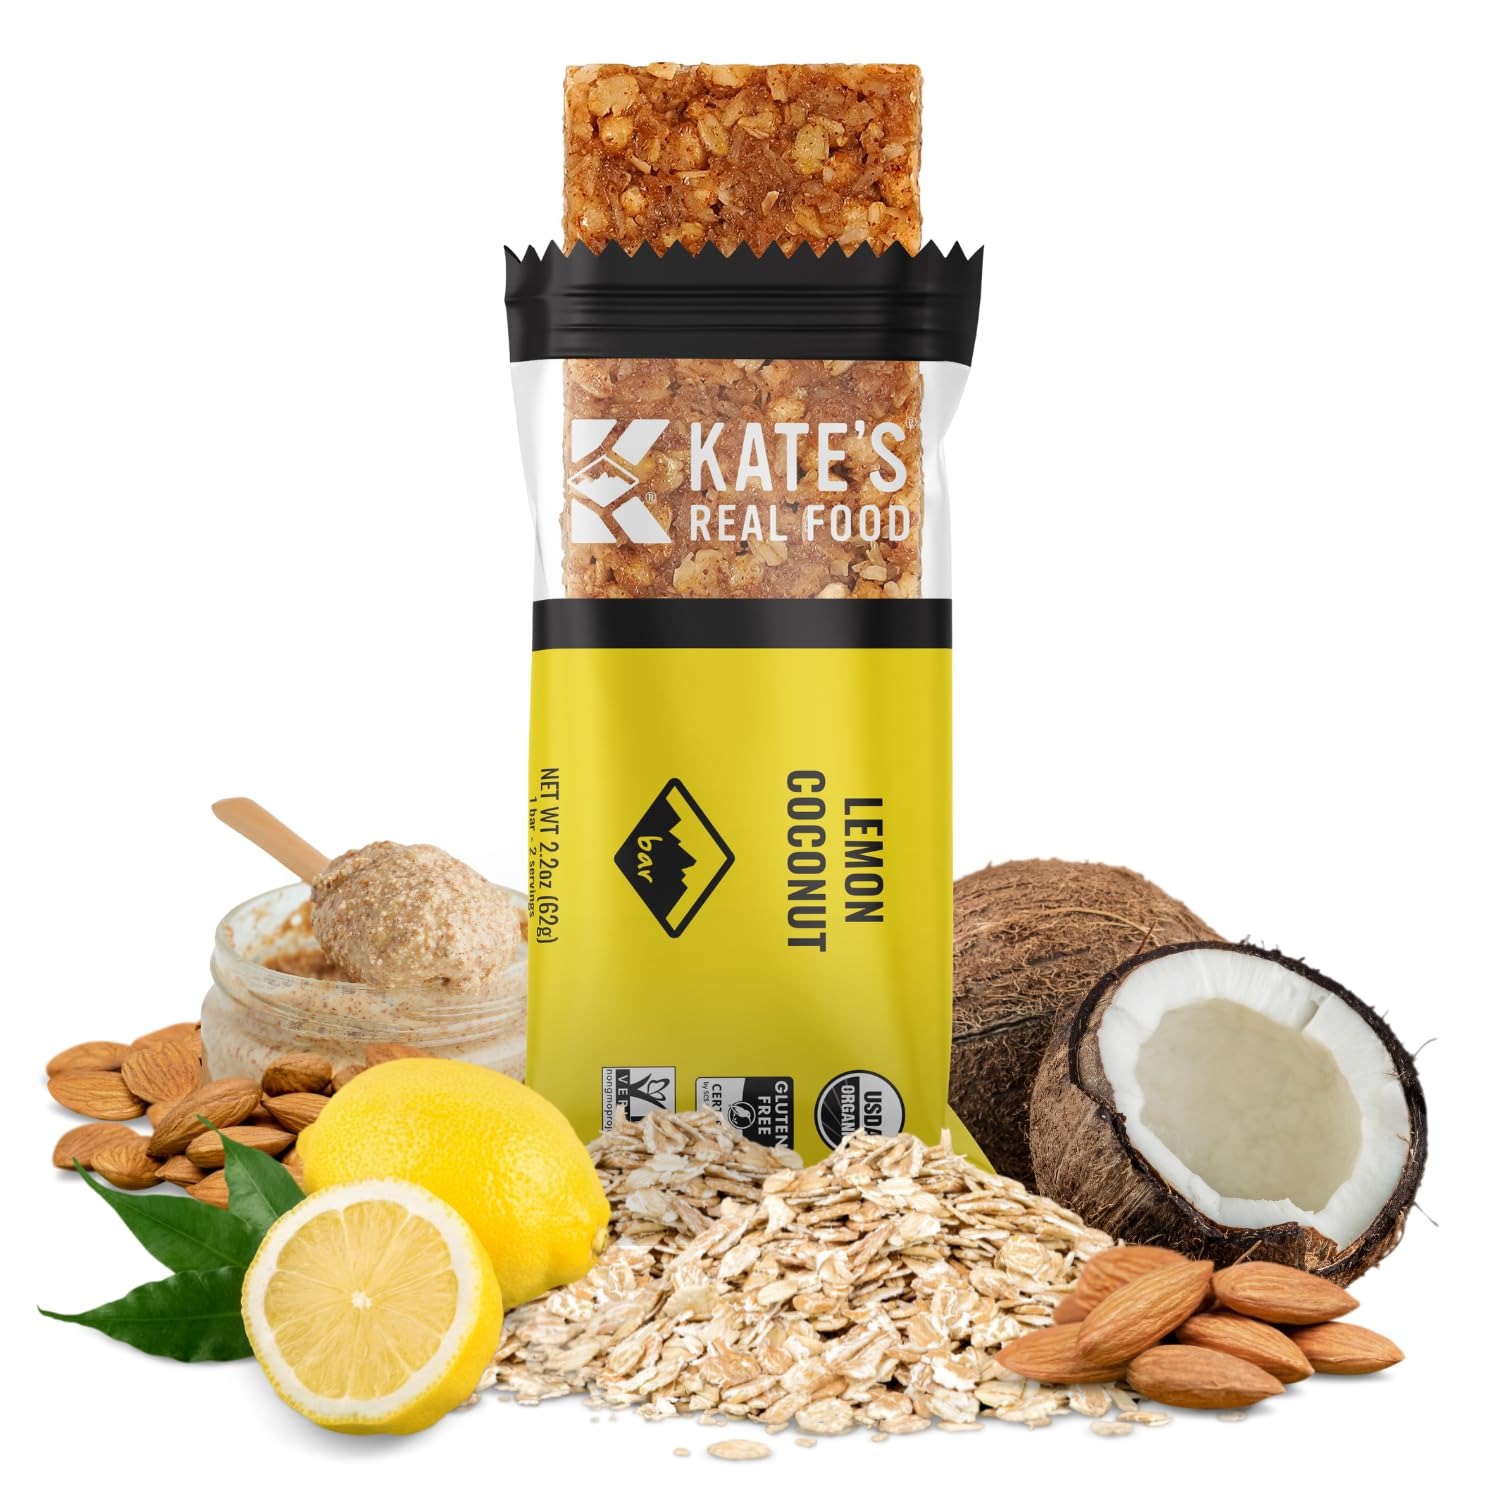
Item Name: Kate’s Real Food Organic Energy Bars, Non-GMO, All-Natural Ingredients, Gluten-Free and Soy-Free Healthy Snack with Natural Flavors, Lemon Coconut (Pack of 6)
Bullet Point 1: USDA-CERTIFIED ORGANIC ENERGY BARS: Our bars are USDA-certified organic, gluten-free, non-GMO, soy-free, and kosher. Each bar brings a great texture with the energy and nutrients you need.
Bullet Point 2: NATURAL GREAT TASTE: We keep things sweet by using only organic dried fruits, organic dark chocolate, organic honey, and other clean flavors to satisfy your cravings. We never use any artificial or chemical sweeteners. Great taste guaranteed.
Bullet Point 3: WHOLESOME INGREDIENTS: What you eat matters, so we’re mindful! Our bites and bars are created with real peanut or almond butter and powered by organic oats, brown-rice crisps, and other high-energy-sustaining whole foods.
Bullet Point 4: NUTRITION ON THE GO: Take these bars wherever you go. Whether you’re reaching for a snack, a meal replacement, or some much-needed adventure fuel, you’re good to go with Kate’s Real Food.
Bullet Point 5: FUEL YOUR ADVENTURE: At Kate’s Real Food, we know you care about what goes into your body, so we deliver the healthiest snacks possible. For everyday adventurers who need energy on mountaintops or at the office, we make real food to keep you going.
Product Description: What makes the perfect organic snack bar? At Kate’s Real Food, we think it should start with the drive to bring real food to real people. Our bars provide an excellent source of energy and fiber made from wholesome ingredients. Real peanut butter or almond butter, organic oats, and brown-rice crisps are just a sample of what gives power to every bite. Our snacks are sweetened with only all-natural honey. Every flavor combination comes from organic dried fruits, nuts, or dark chocolate to satisfy a variety of cravings. No artificial chemicals or sweeteners in sight.A good adventurer is prepared, and we make it convenient for you to stay on top of your diet needs as you head out the door. Our bars are pantry perfect, backpack friendly, and desk-drawer approved. We offer our snack bars in bulk in 6 and 12 packs, or you can try them in a bite-size form when a mini pick-me-up is all you need during the day. No matter what flavor variety or size you choose, each bite will be good for you every time.Kate’s Real Food was started by Kate Schade, who was determined to create a pocket-sized energy bar from the tastiest organic ingredients she could find. After years of perfecting her recipe and developing a loyal following, that determination brought 7 bar flavors to adventurers everywhere. With every real creation, we are driven to inspire people as they pursue a healthy lifestyle and think about the food they consume with each meal. It’s just that important!
Value: 13.2
Unit: Ounce

Price: 3